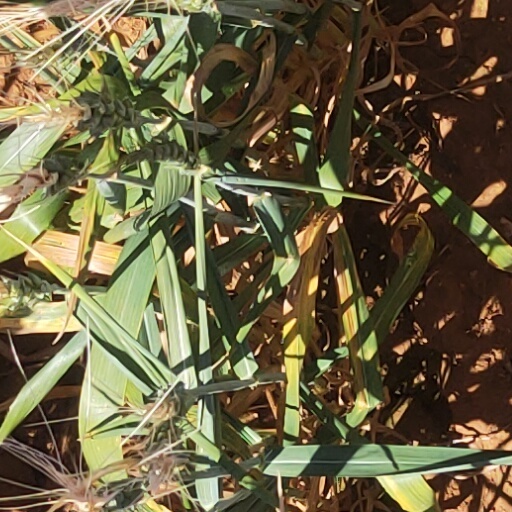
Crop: wheat